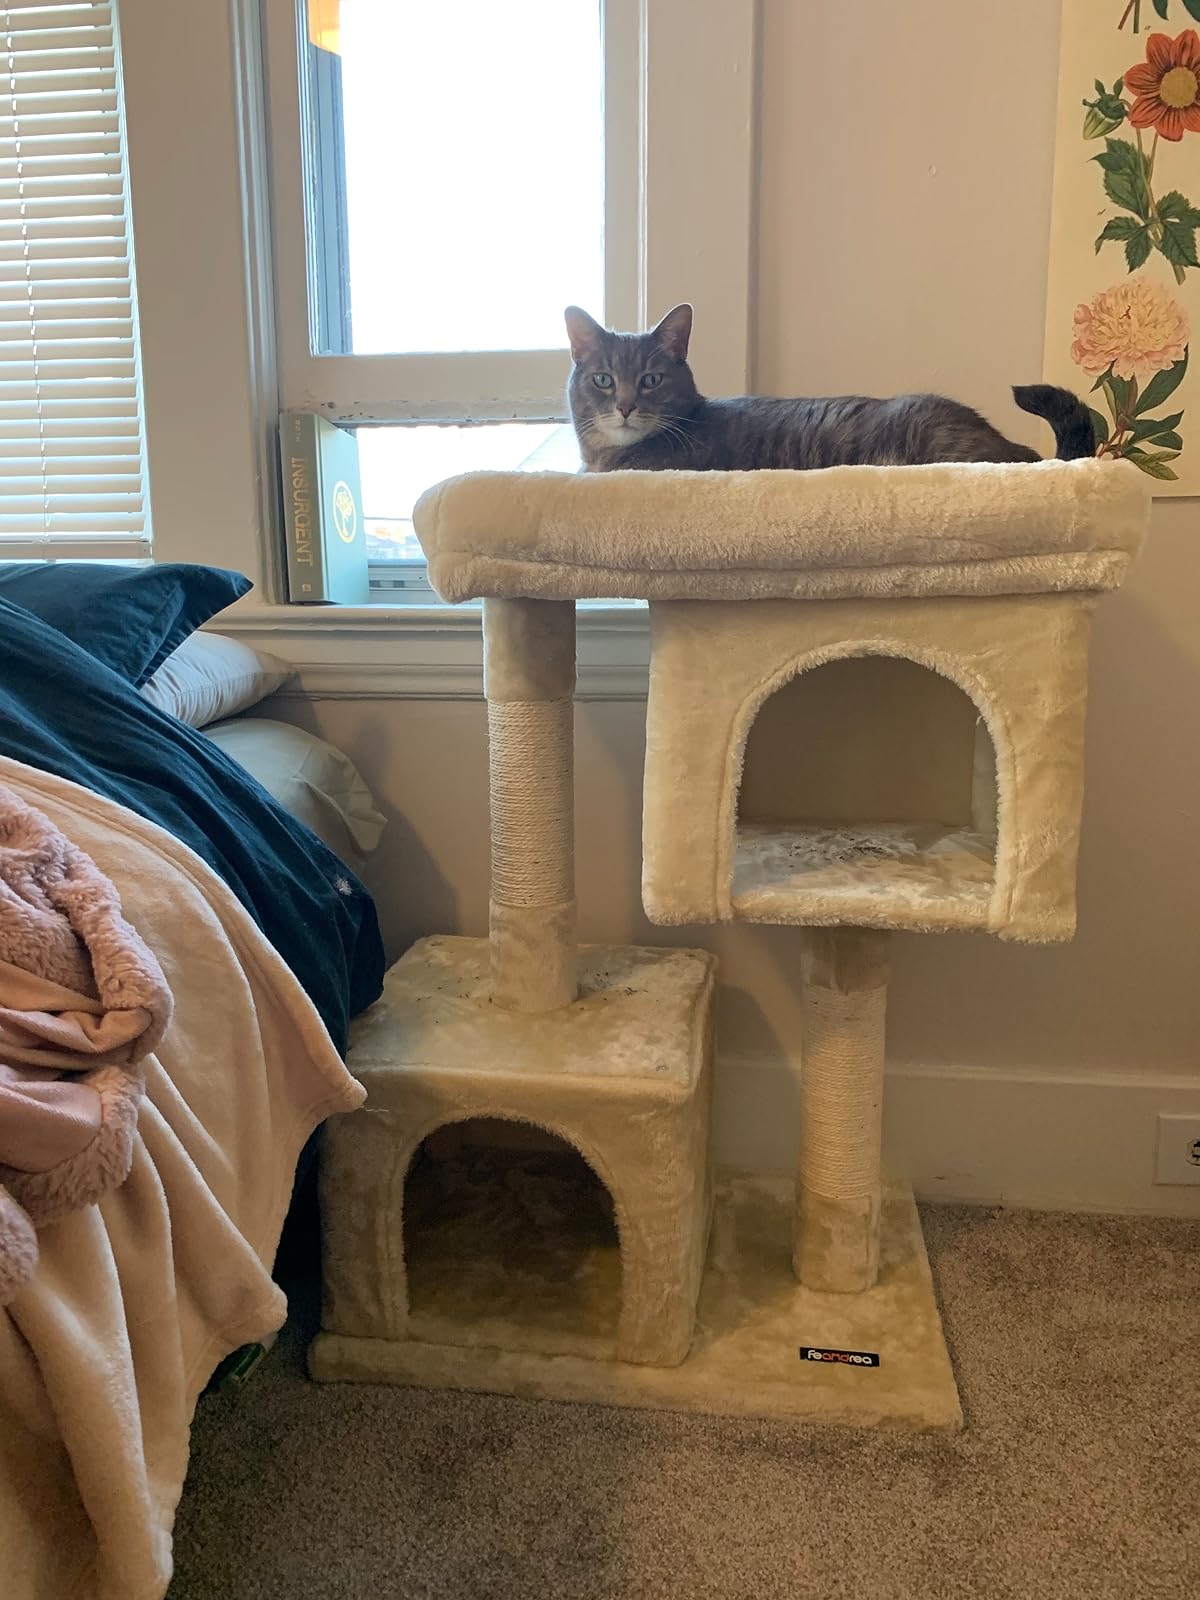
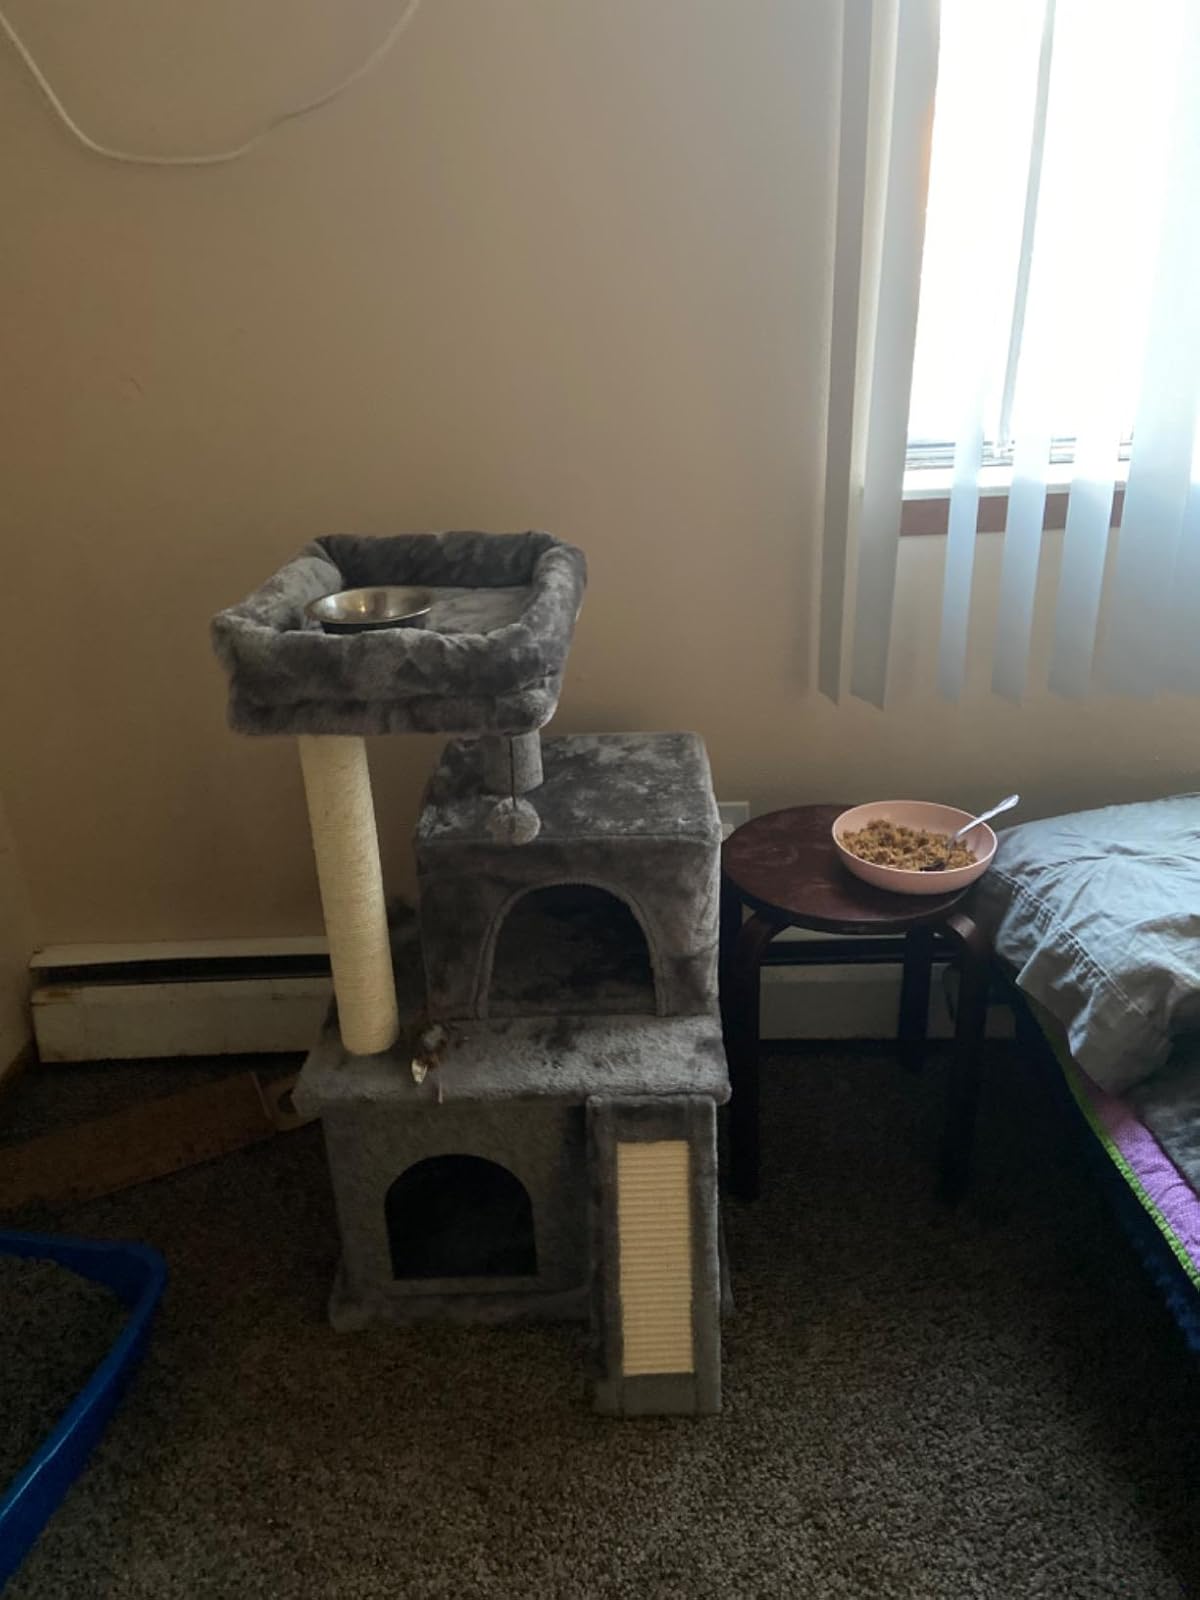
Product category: items_cat tree
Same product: no